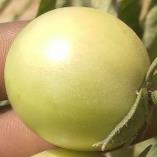
Crop: Tomato
Condition: healthy-fruit